372

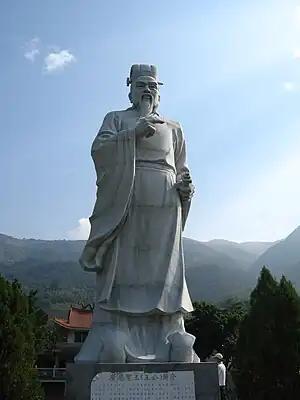
Statue of Xie An (China)

Year 372 (CCCLXXII) was a leap year starting on Sunday of the Julian calendar. At the time, it was known as the Year of the Consulship of Modestus and Arintheus (or, less frequently, year 1125 "Ab urbe condita"). The denomination 372 for this year has been used since the early medieval period, when the Anno Domini calendar era became the prevalent method in Europe for naming years.